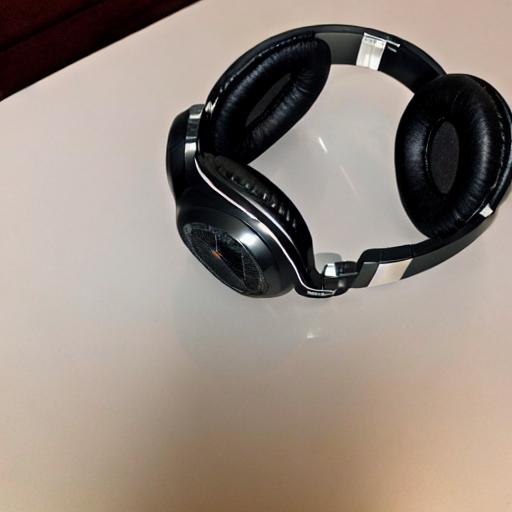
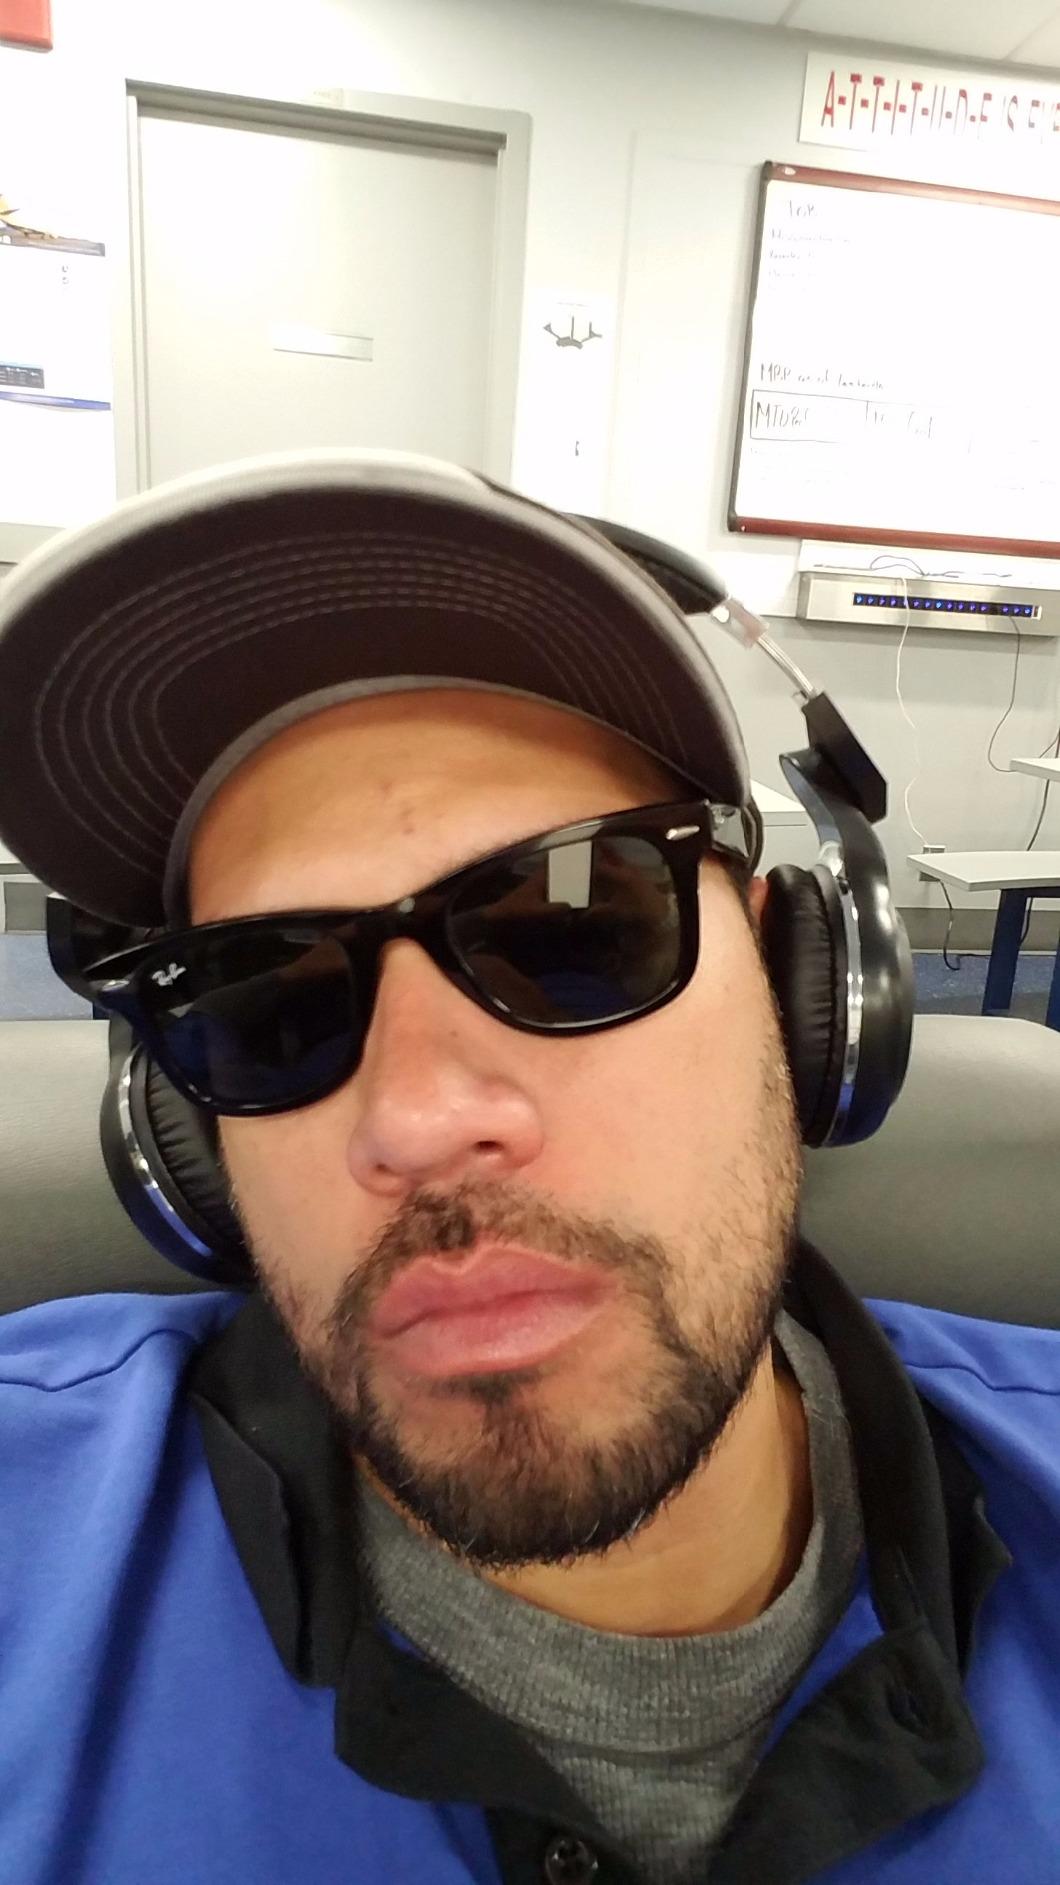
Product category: headphones
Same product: no